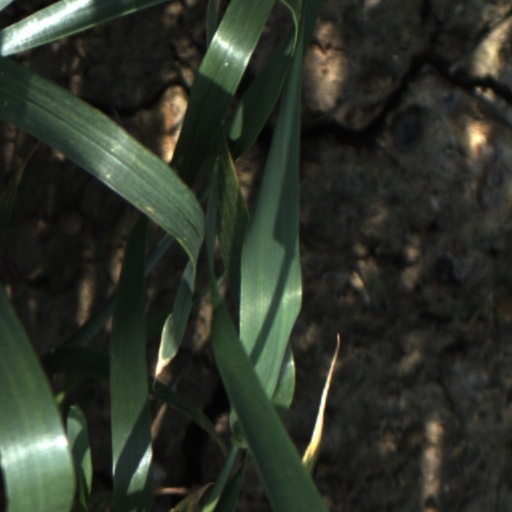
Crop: wheat